Muirlea, Queensland

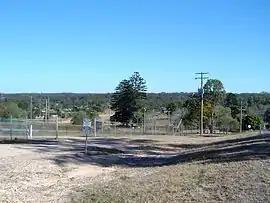
Pine Mountain Road, 2014

Muirlea is a rural locality in the City of Ipswich, Queensland, Australia. In the , Muirlea had a population of 174 people.